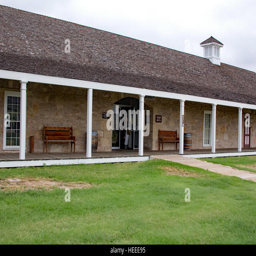
visitor center in one of the historic buildings with costumed guide welcoming